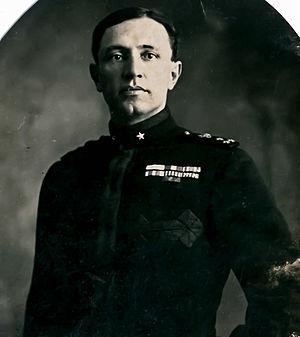
Romano Romanelli est un sculpteur italien, le frère du sculpteur Carlo Romanelli de la famille d'artistes italiens des Romanelli.